Moses E. Kiley

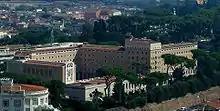
Pontifical North American College, Rome, Italy (2010)

Kiley was ordained a priest for the Archdiocese of Chicago in Rome by Archbishop James Quigley on June 10, 1911.